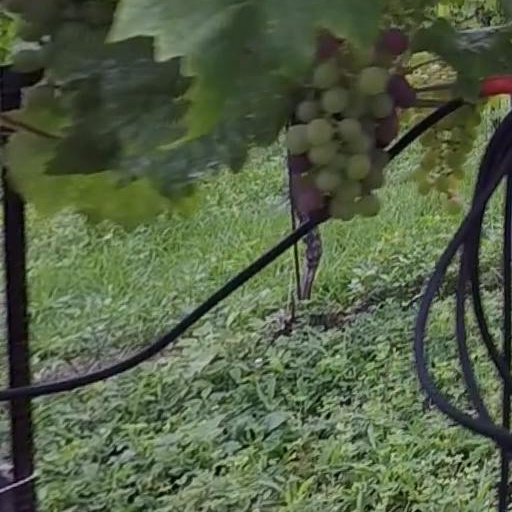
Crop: grape